SR Q1 class

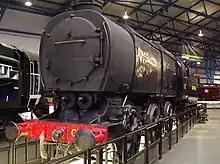
Southern C1 (8269510295)

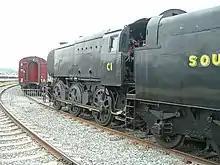
C1 at Railfest, York, 29 May 2004

Only one locomotive of the class survived into preservation. First-of-class 33001 (C1) has been preserved, and now resides at the National Railway Museum in York, where it carries its original SR livery and number. Before it moved to York in 2004, the locomotive worked on the Bluebell Railway in West Sussex: it ran from 14 September 1980 to Spring 1983. Its second period of running was from 9 September 1992 to Summer 2000 and that is the last time it ran.